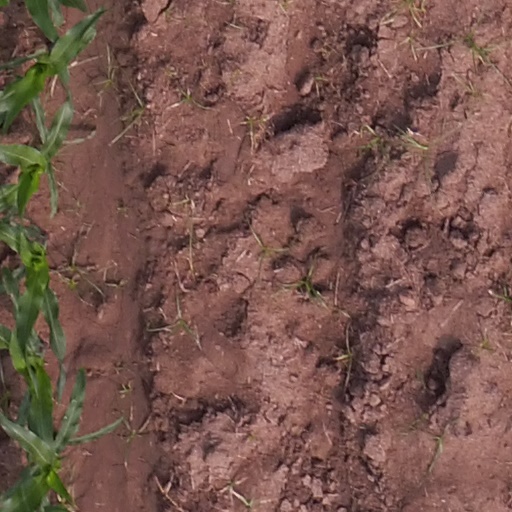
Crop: maize; corn